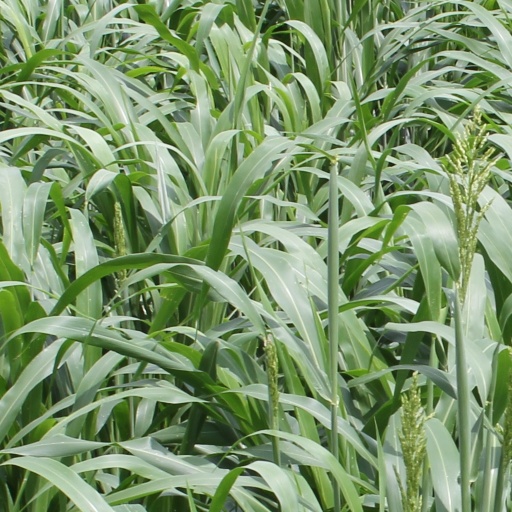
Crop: sorghum